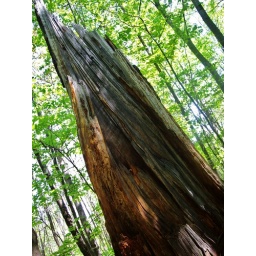
A dead tree next to the largest white pine in Itasca State Park